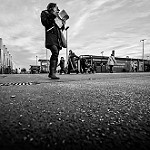
Scene: Outdoor